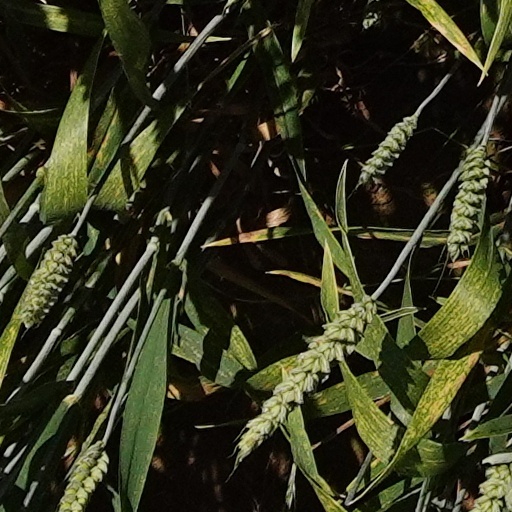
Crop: wheat